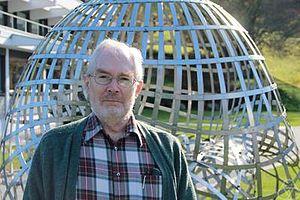
Photo du mathématicien George A. Elliott
George Arthur Elliott est un mathématicien canadien né le 30 janvier 1945 à Montréal, spécialisé en algèbre d'opérateurs, K-théorie et géométrie non commutative. Il est professeur au Département de mathématiques de l'Université de Toronto et il est titulaire d'une Chaire de recherche du Canada.